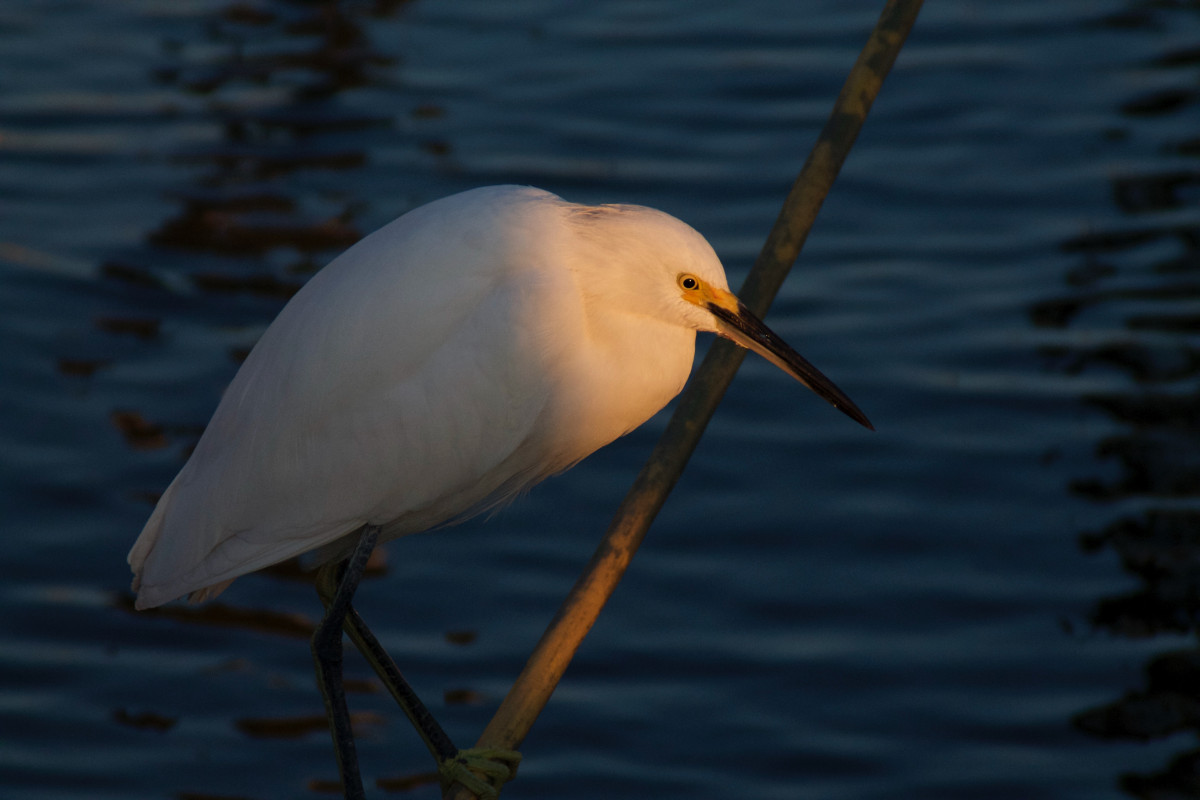
Tags: bird, wing, wildlife, reflection, beak, fauna, vertebrate, heron